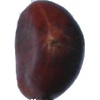
Label: Chestnut 1